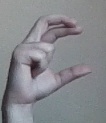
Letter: thal